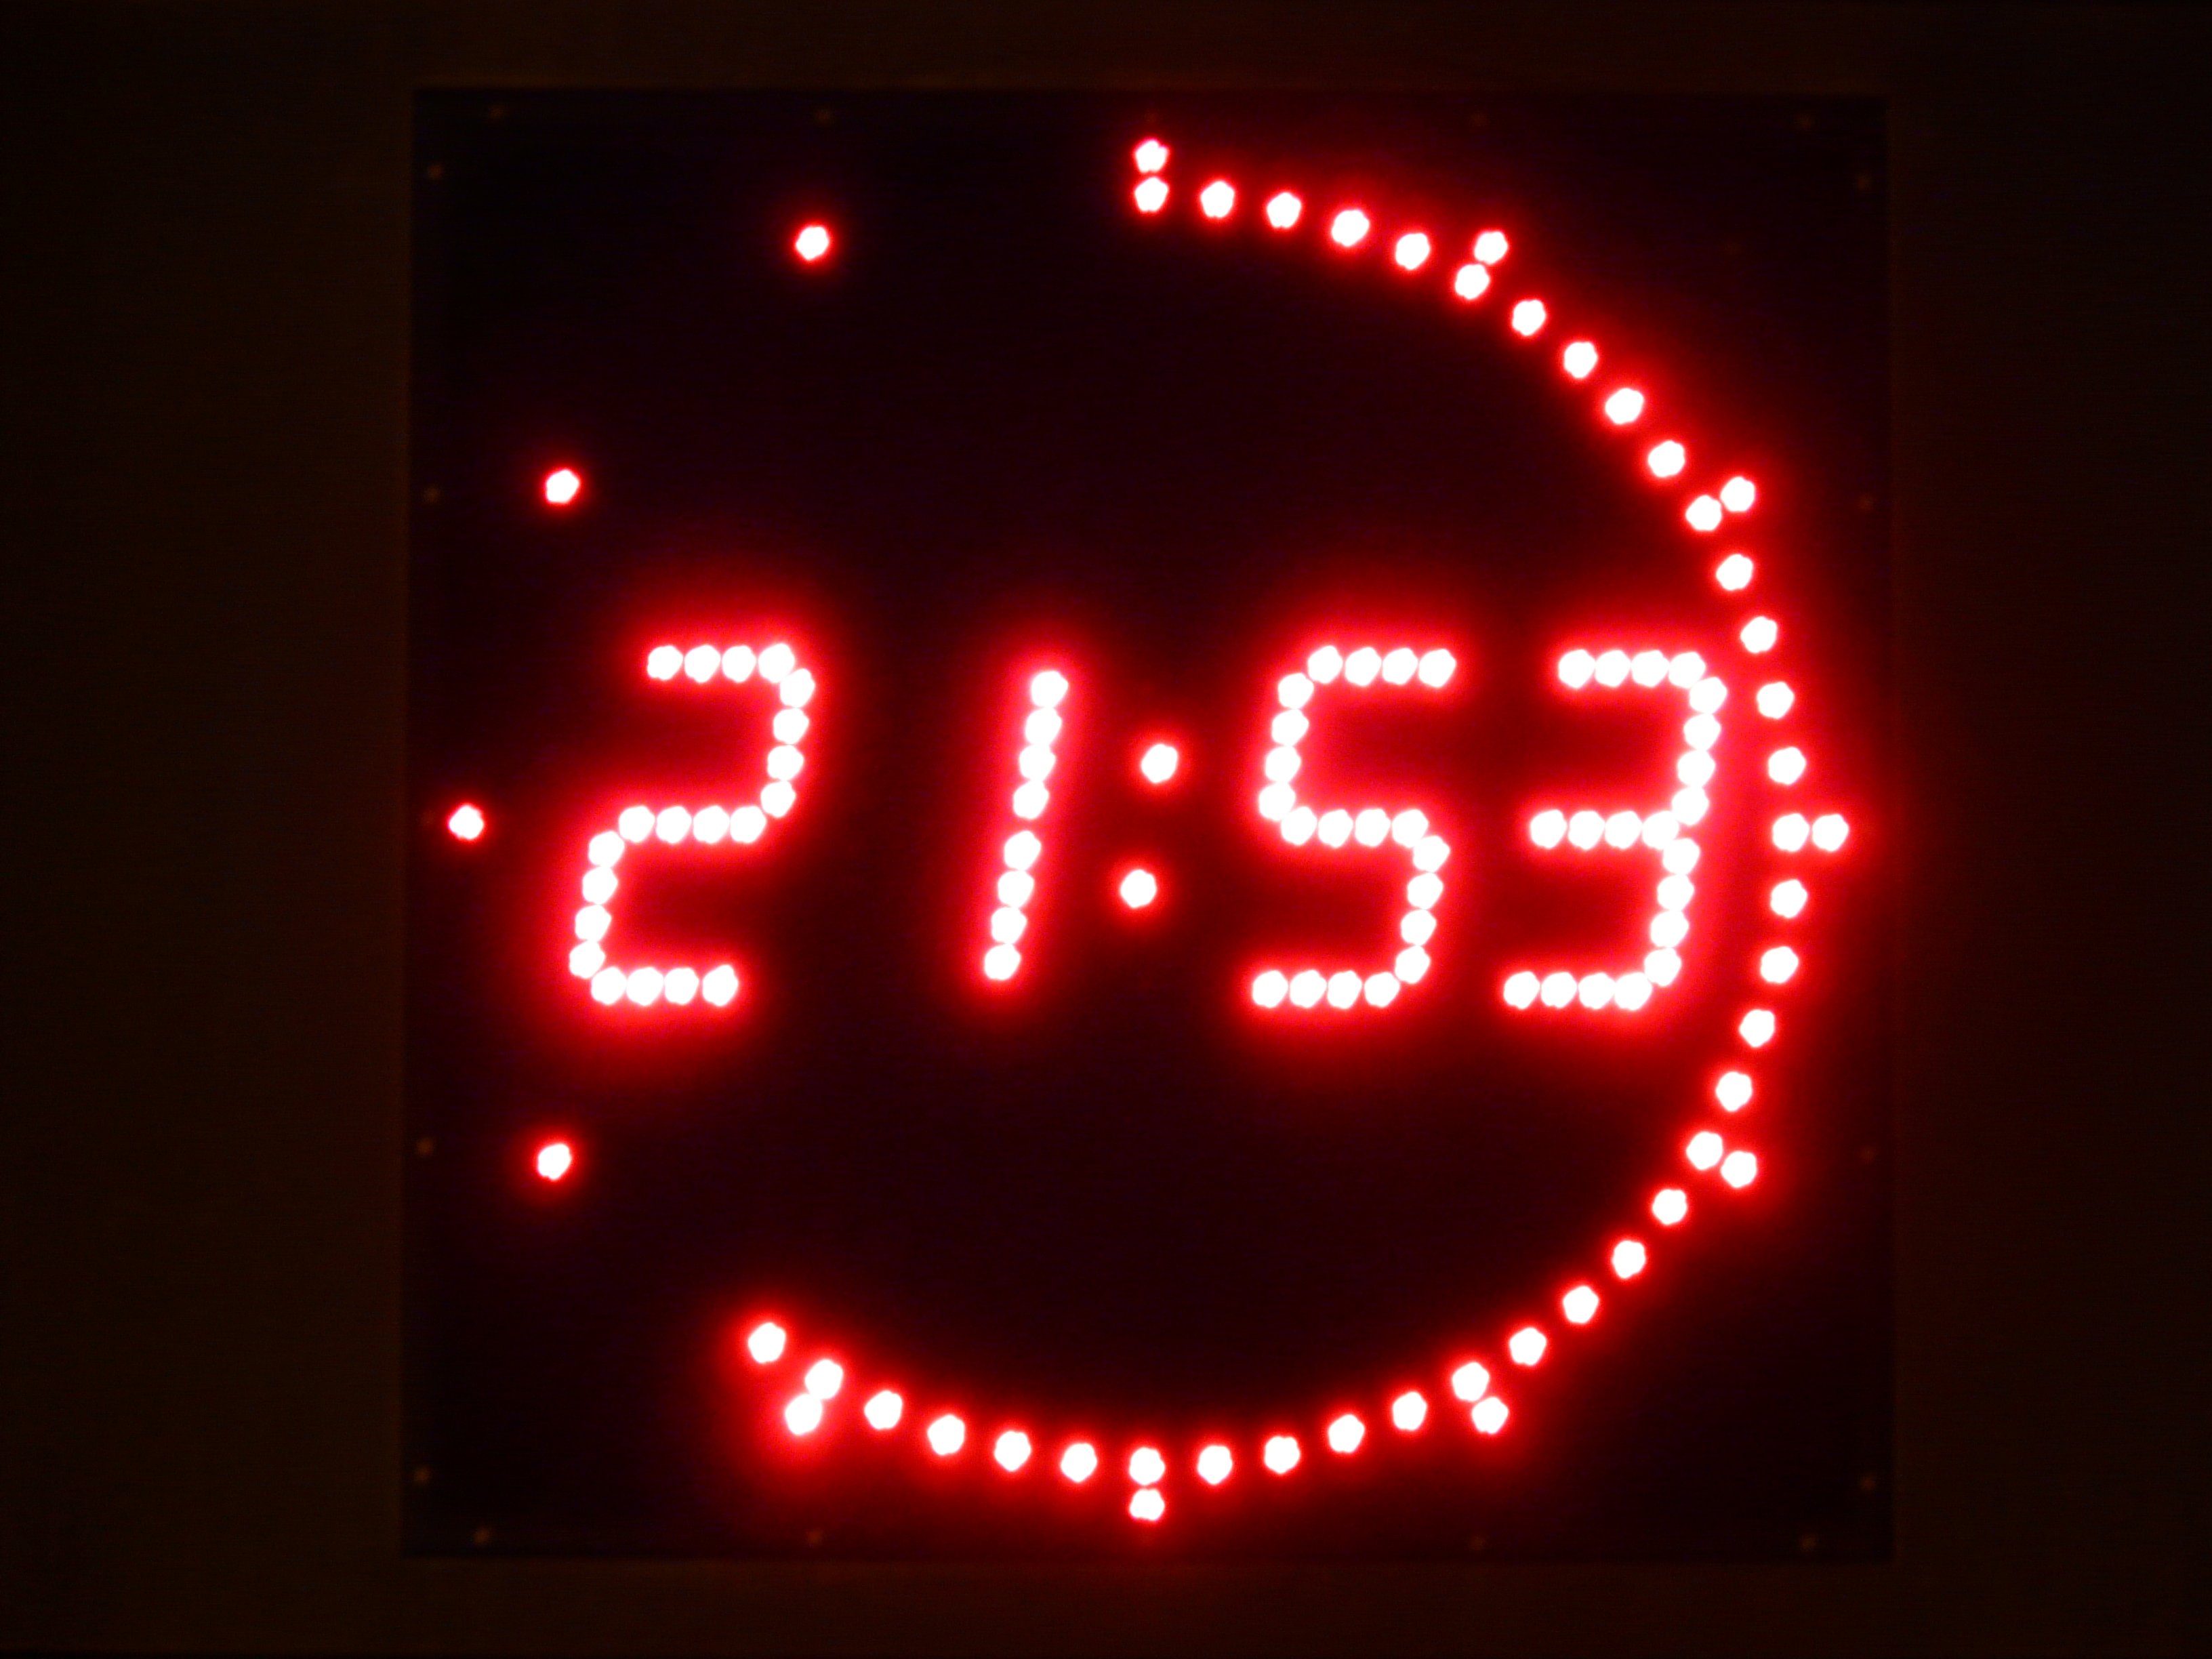
light, clock, time, number, hour, red, signage, lighting, minute, neon, neon sign, font, digital clock, digital, organ, second, time indicating, time of, display device, electronic signage, flat panel display